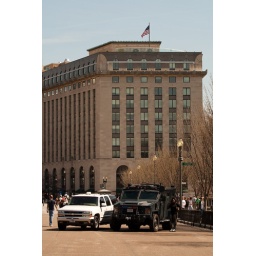
Another picture of the SWAT van sitting in the street